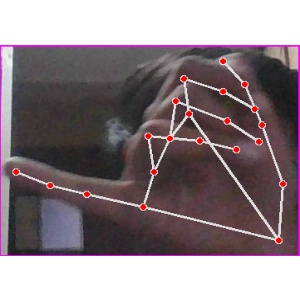
अक्षर: च